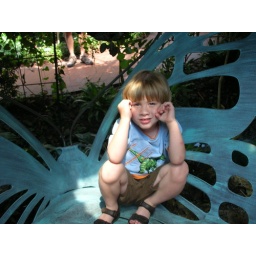
butterfly house in key west